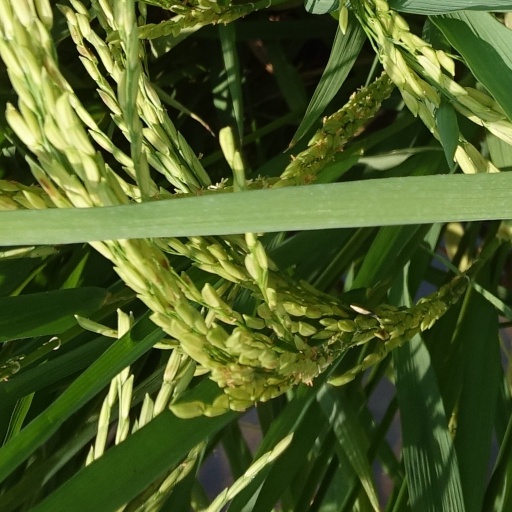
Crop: rice